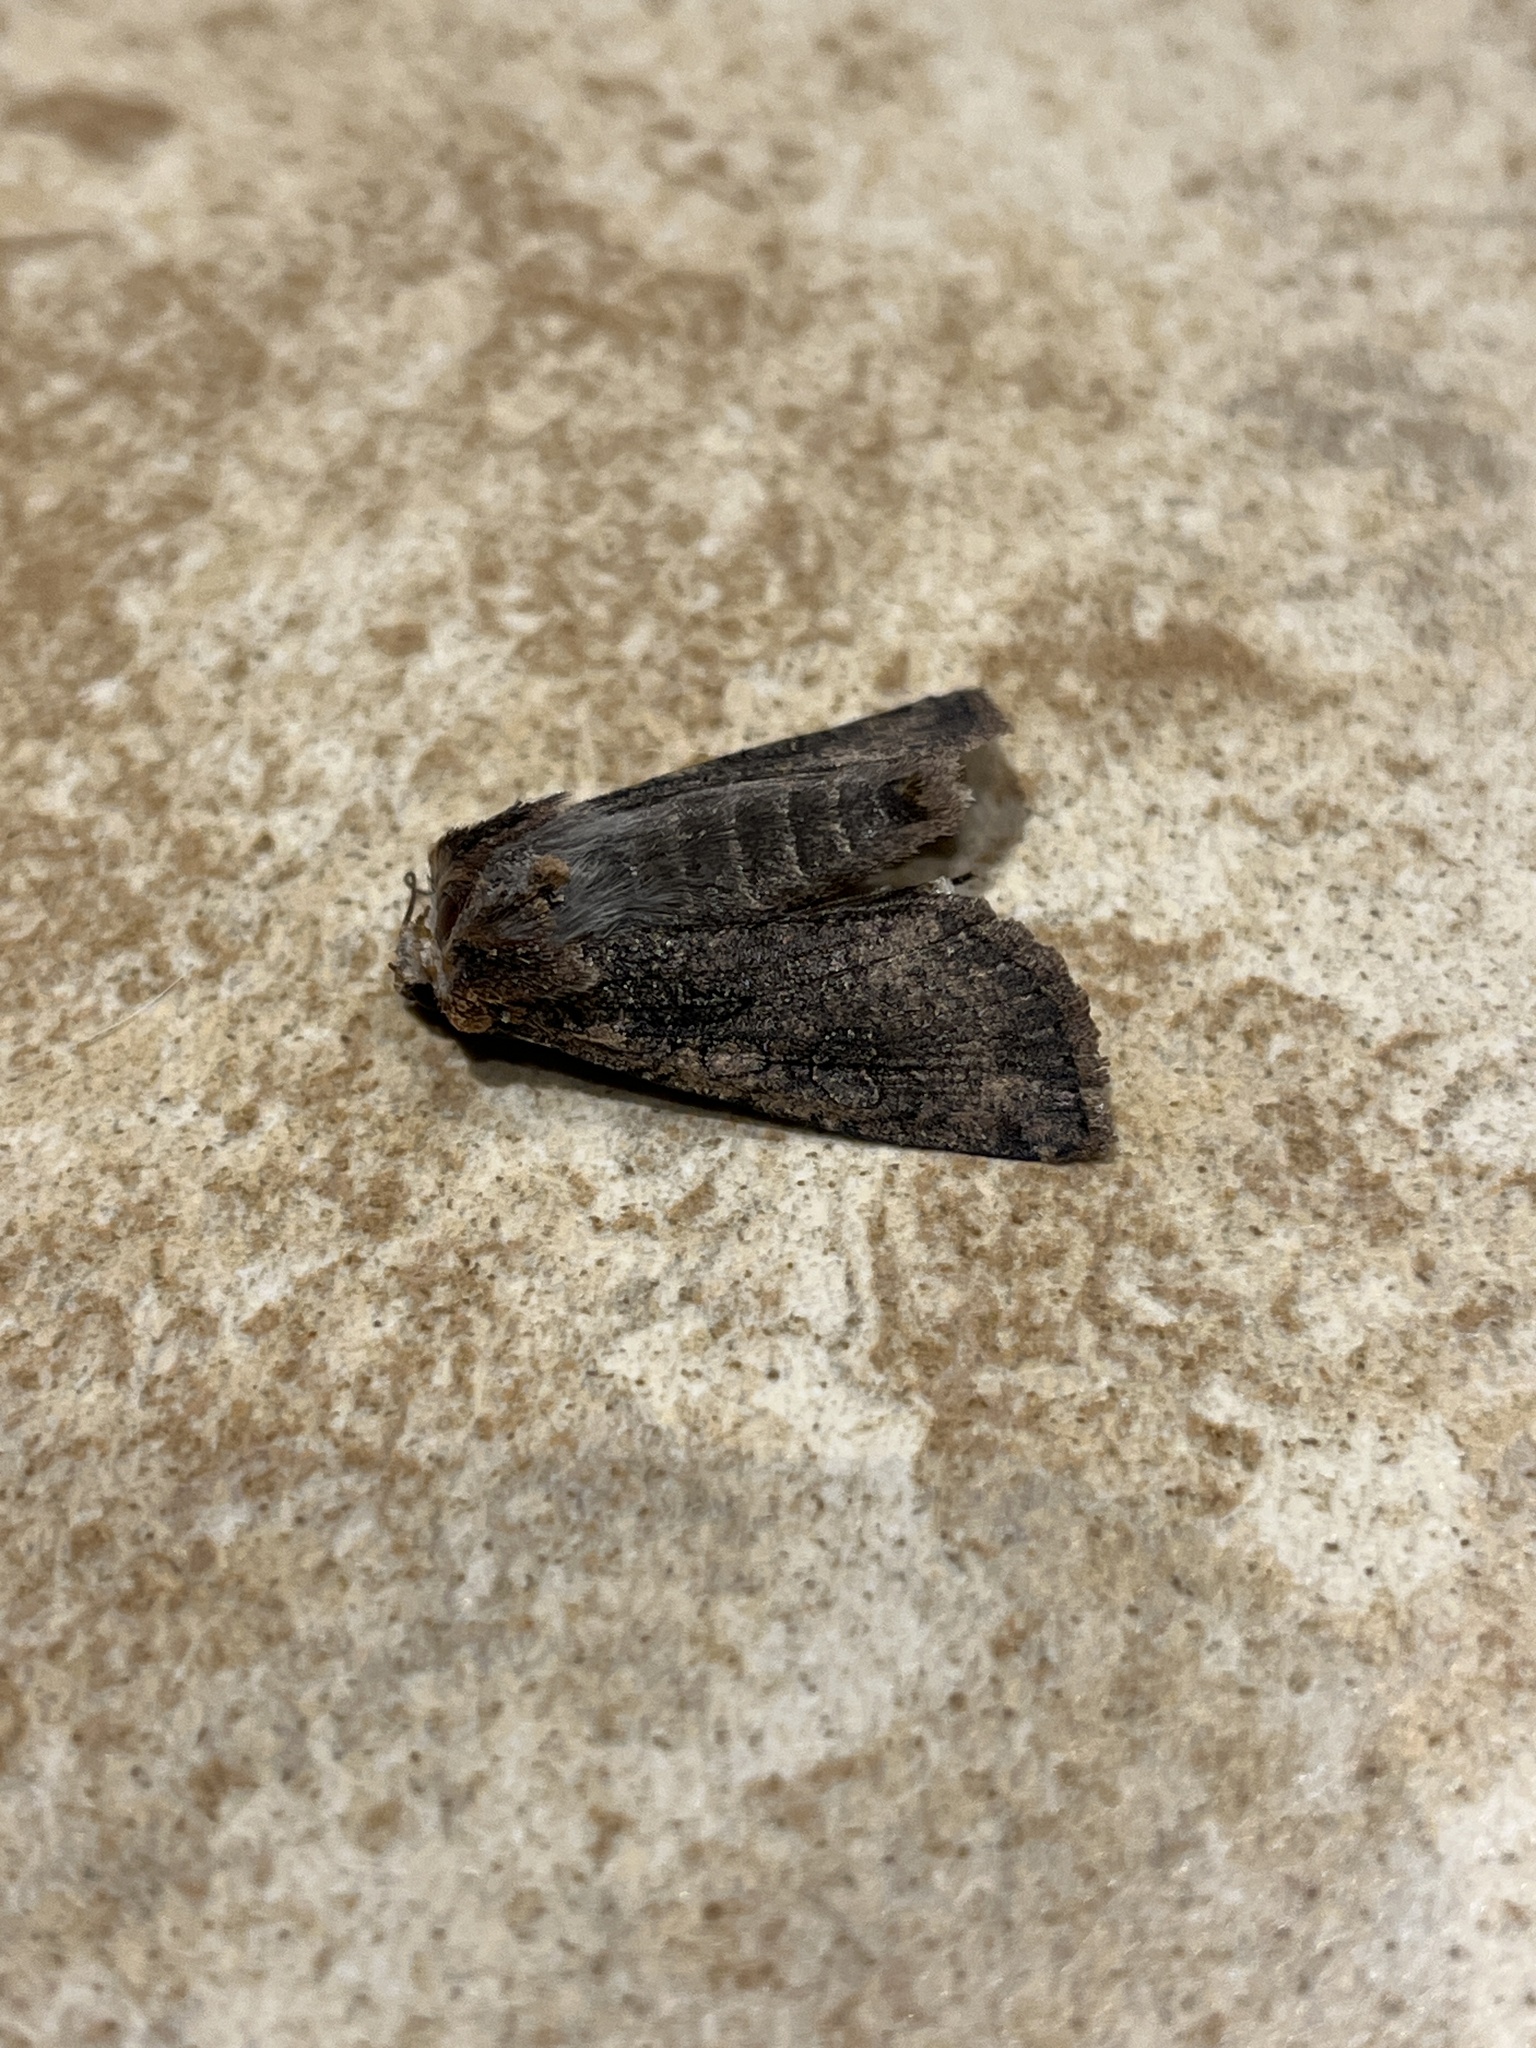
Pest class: cutworms